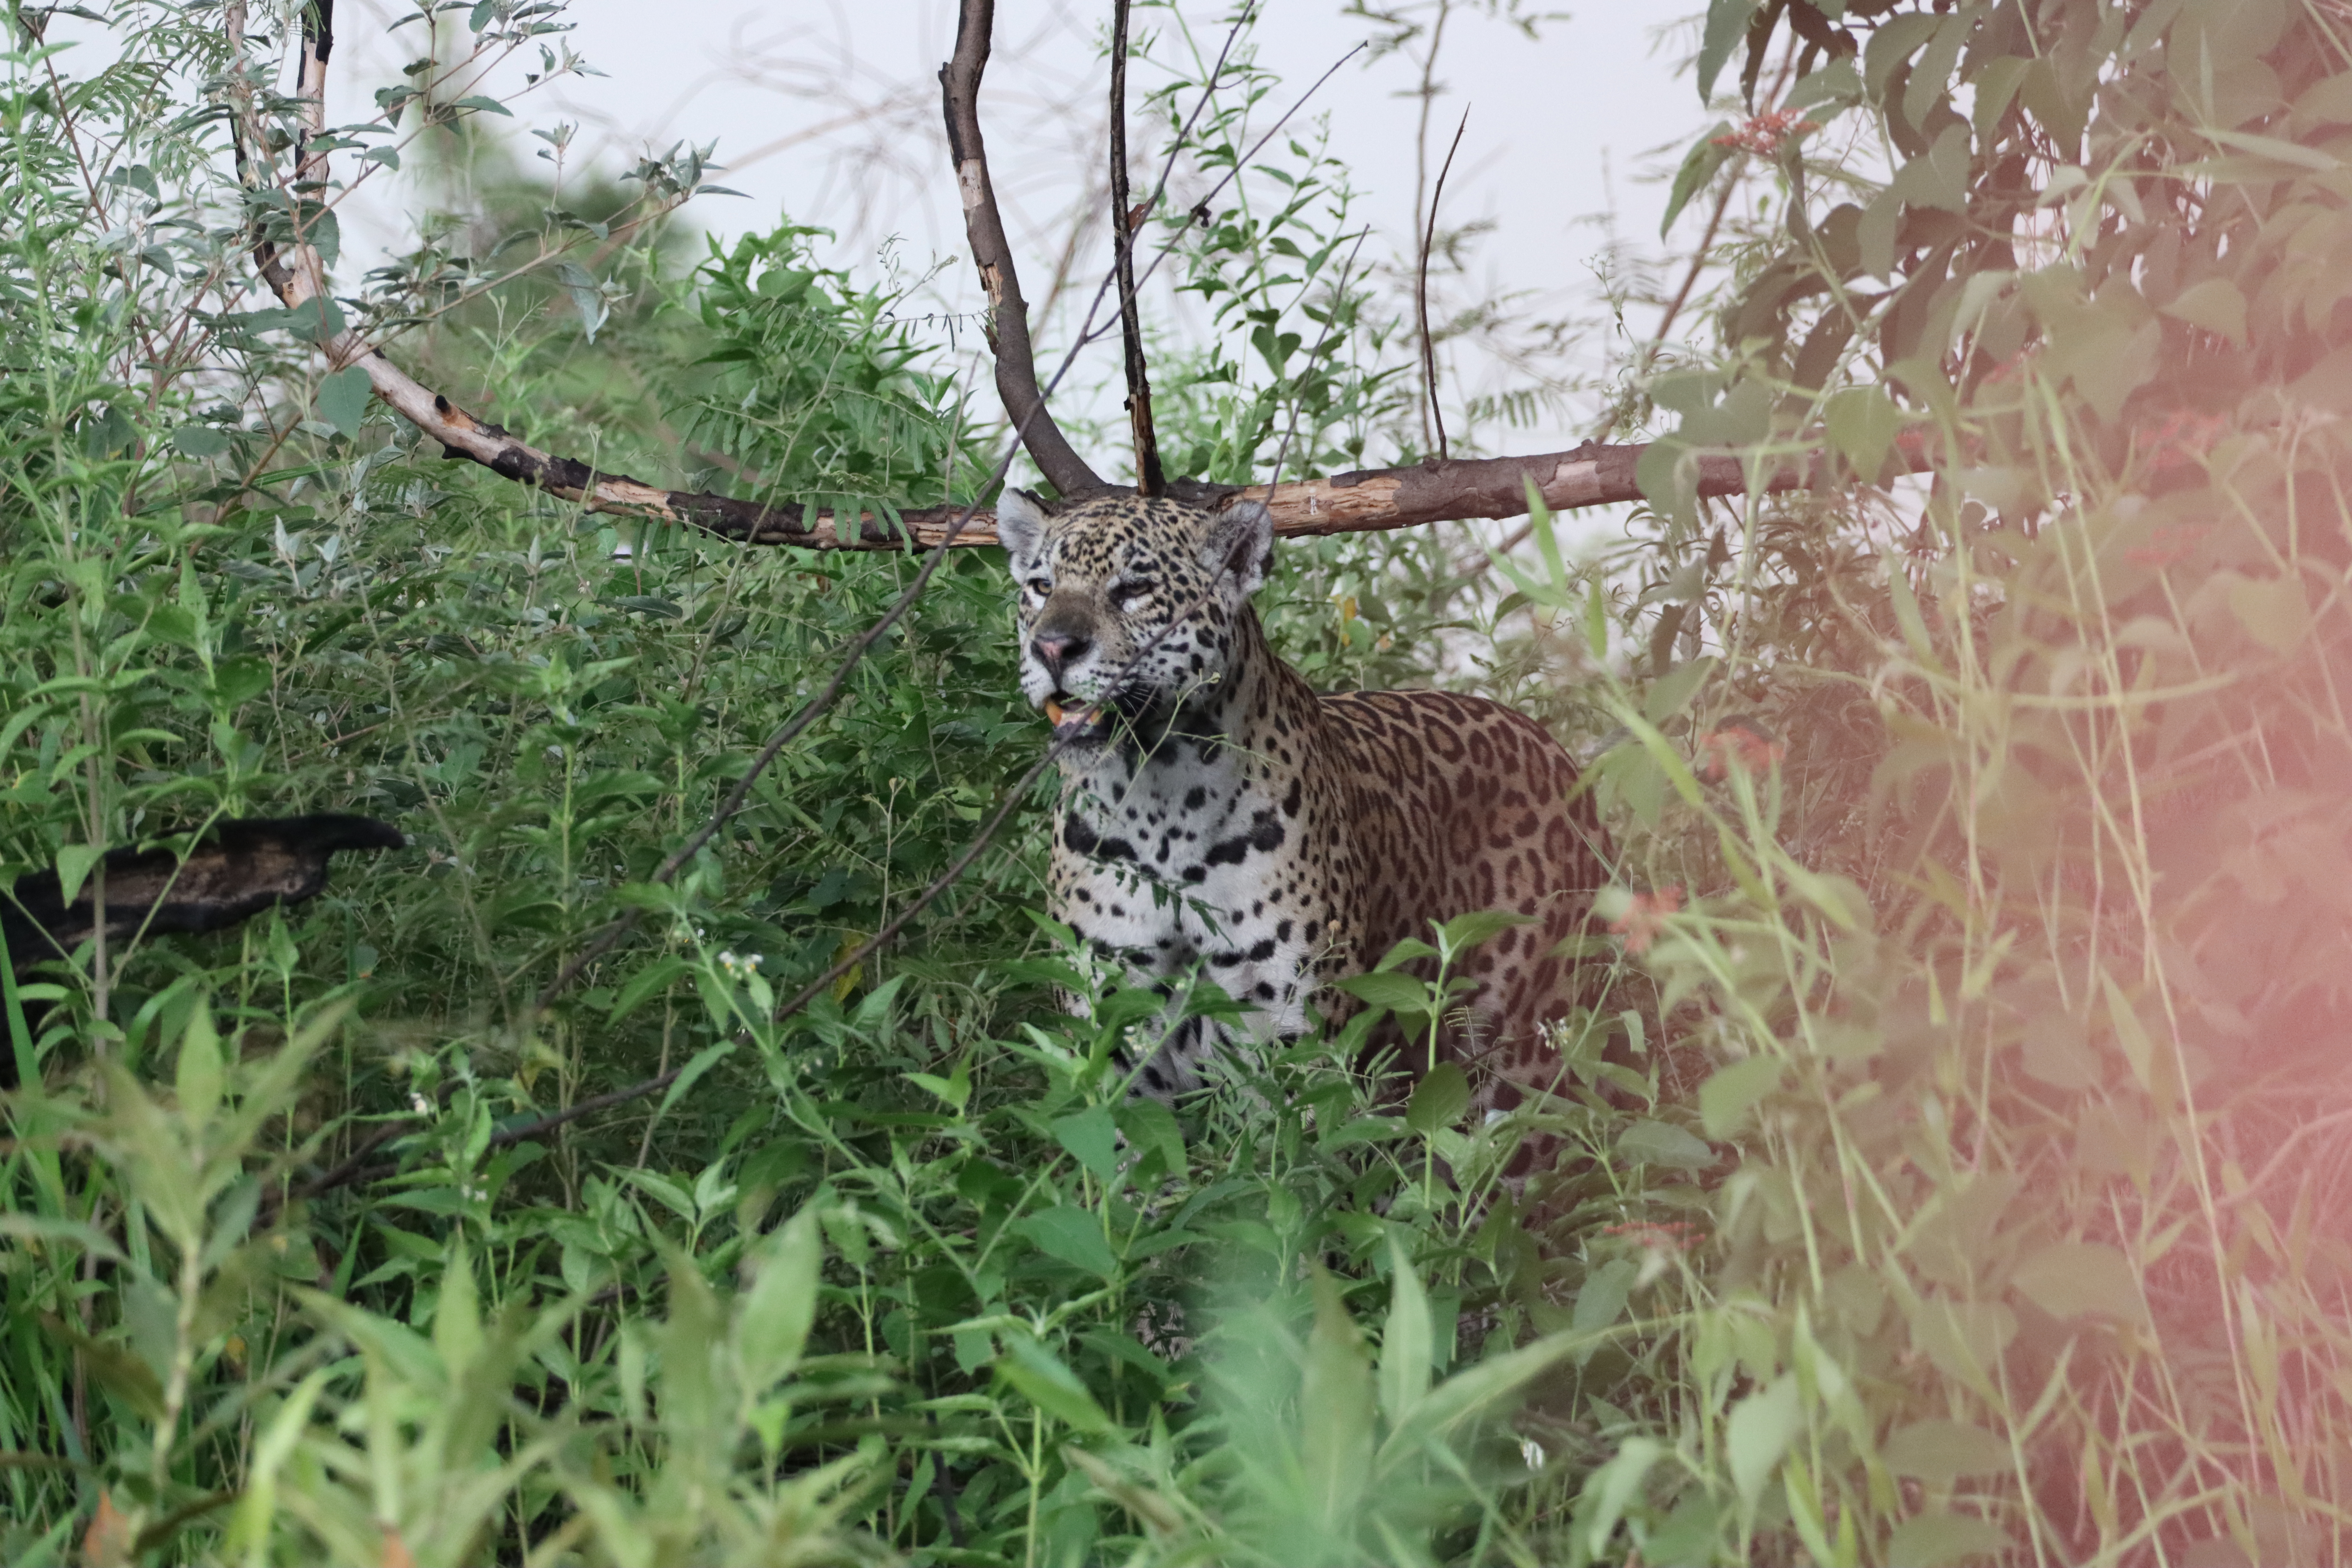
Jaguar: Patricia